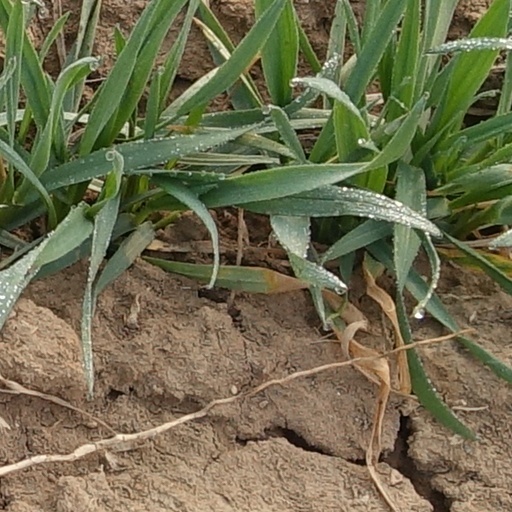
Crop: wheat